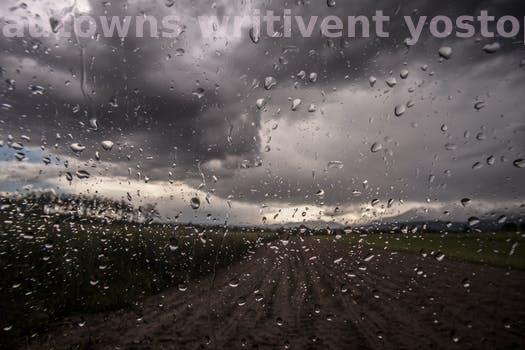
Label: Watermark